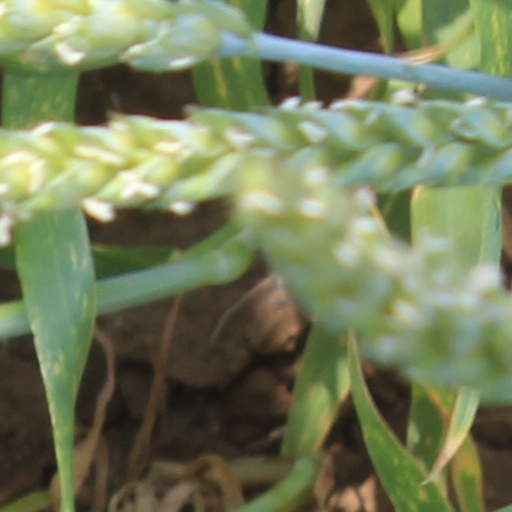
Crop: wheat